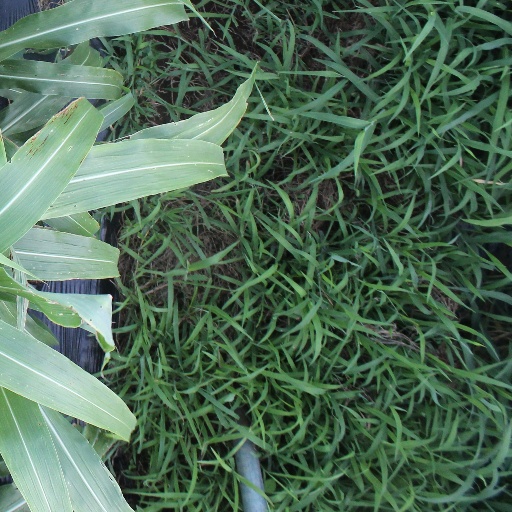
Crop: sorghum